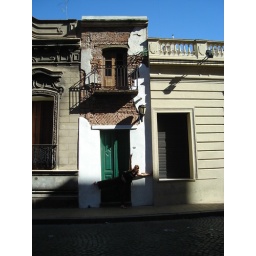
smallest house & tallest girl in town